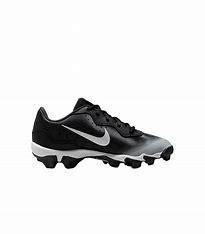
Brand: Nike
Model: Alpha Huarache 4 Keystone